Jean Kestergat

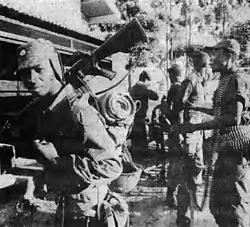
Zairean troops with a Moroccan military adviser during the Shaba I war

Kestergat started his career in journalism as an intern at "Le Phare" in 1946. On 12 September 1946, he married Jacqueline . In 1950, he started to work at "La Libre Belgique", where he would stay until his retirement in 1987. Initially, Kestergat reported on domestic Belgian matters, until he undertook his first foreign mission in 1957. The next year, he reported on the Belgian Congo for the first time, which would become his main subject for the rest of his career. In that context, he reported on the Shaba I and Shaba II wars in 1977 and 1978, as well as bilateral Belgo-Congolese (or Belgo-Zairean) relations under President Mobutu Sese Seko.